Treasure trove

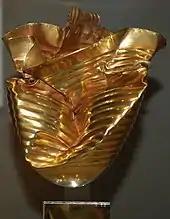
The Ringlemere Cup, found in 2001 in the Ringlemere barrow in Kent, England, which was declared to be treasure under the Treasure Act 1996 and is now displayed in the British Museum. Made of gold, it dates to the Bronze Age, between 1700 and 1500 BC.

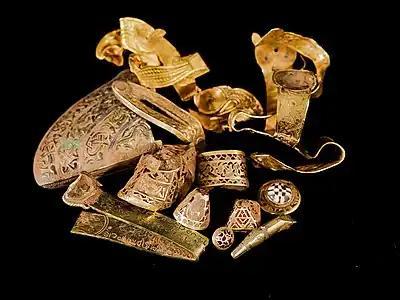
Items from the Staffordshire hoard which were declared to be treasure in September 2009

Throughout the ages, farmers, archaeologists and amateur treasure hunters have unearthed important treasures of immense historical, scientific and financial value. However, the strictness of the common law rules meant that such items were sometimes not treasure trove. The items risked being sold abroad, or were only saved for the nation by being purchased at a high price. Mention has already been made of the objects comprising the Sutton Hoo ship burial, which were not treasure trove as they had been interred without any intention to retrieve them. The objects were later presented to the nation by their owner, Edith May Pretty, in a 1942 bequest. In March 1973, a hoard of about 7,811 Roman coins was found buried in a field at Coleby in Lincolnshire. It was made up of "antoniniani" believed to have been minted between AD 253 and 281. The Court of Appeal of England and Wales held in the 1981 case of "Attorney-General of the Duchy of Lancaster v. G.E. Overton (Farms) Ltd." that the hoard was not treasure trove as the coins were bronze and did not have a substantial silver content. Thus, it belonged to the owner of the field and could not be retained by the British Museum.